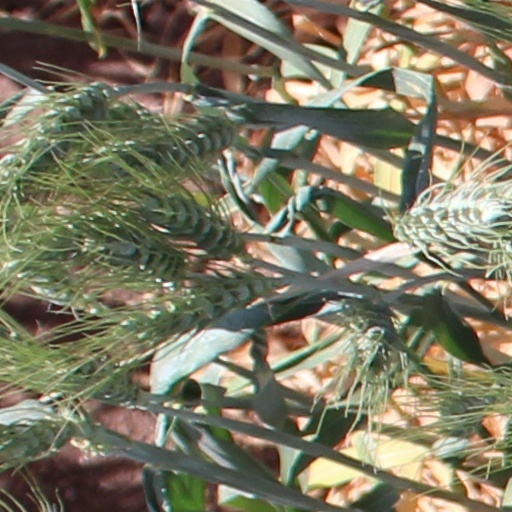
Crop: wheat